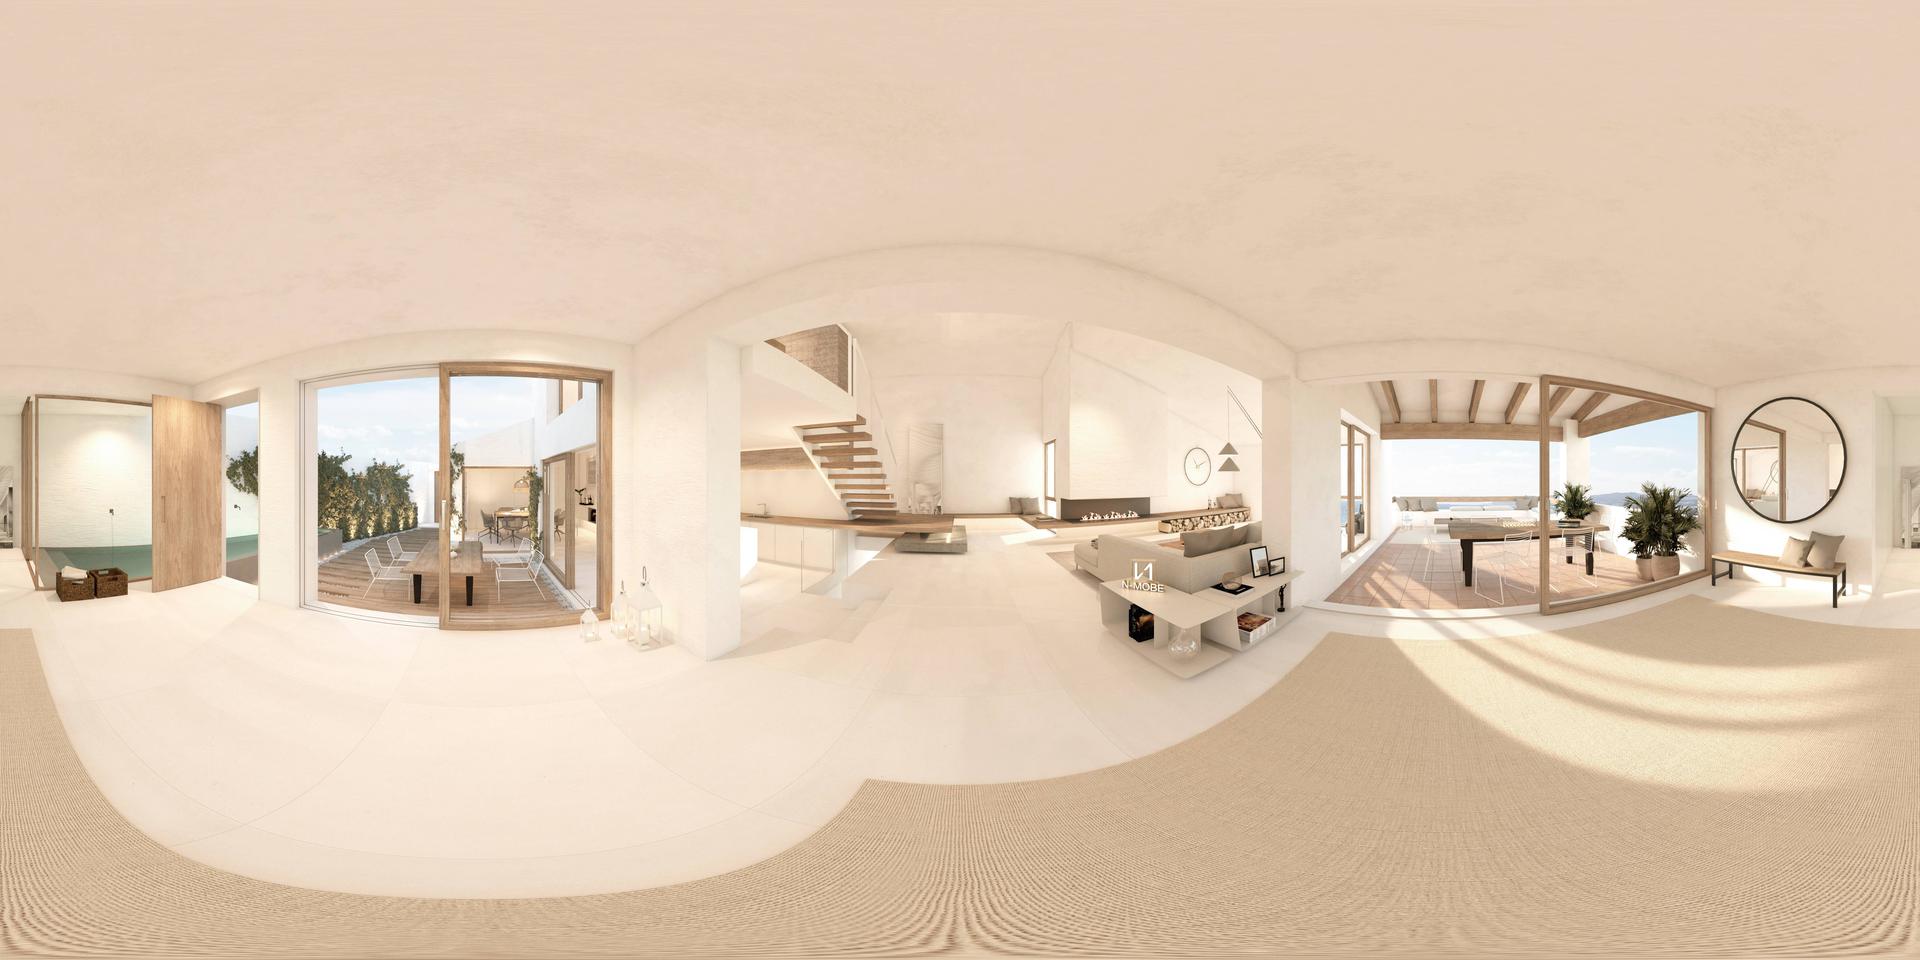
Referred object: the mirror on the stool

Referred object: turn slightly right to see the round wall mirror

Referred object: the potted plant opposite the round mirror